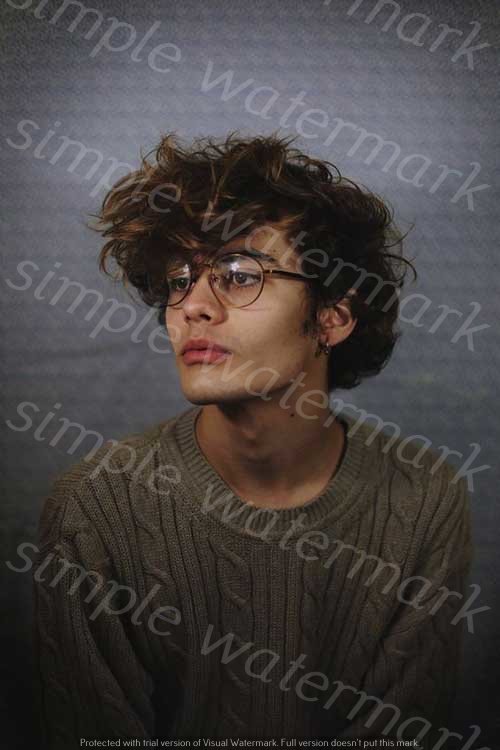
Label: Watermark